Kristen Bernikows Gade

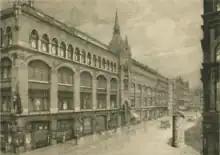
Kristen Bernikows Gade in 1919

A competition launched in 1900 was won by Christian Arntzen and Erik Schiødte. The street was widened and all buildings were replaced by new ones over the next few years. Crome & Goldschmidt existed until 1971. A new shopping arcade, Cityarkaden, opened in the building in 1974 and existed until 2004.